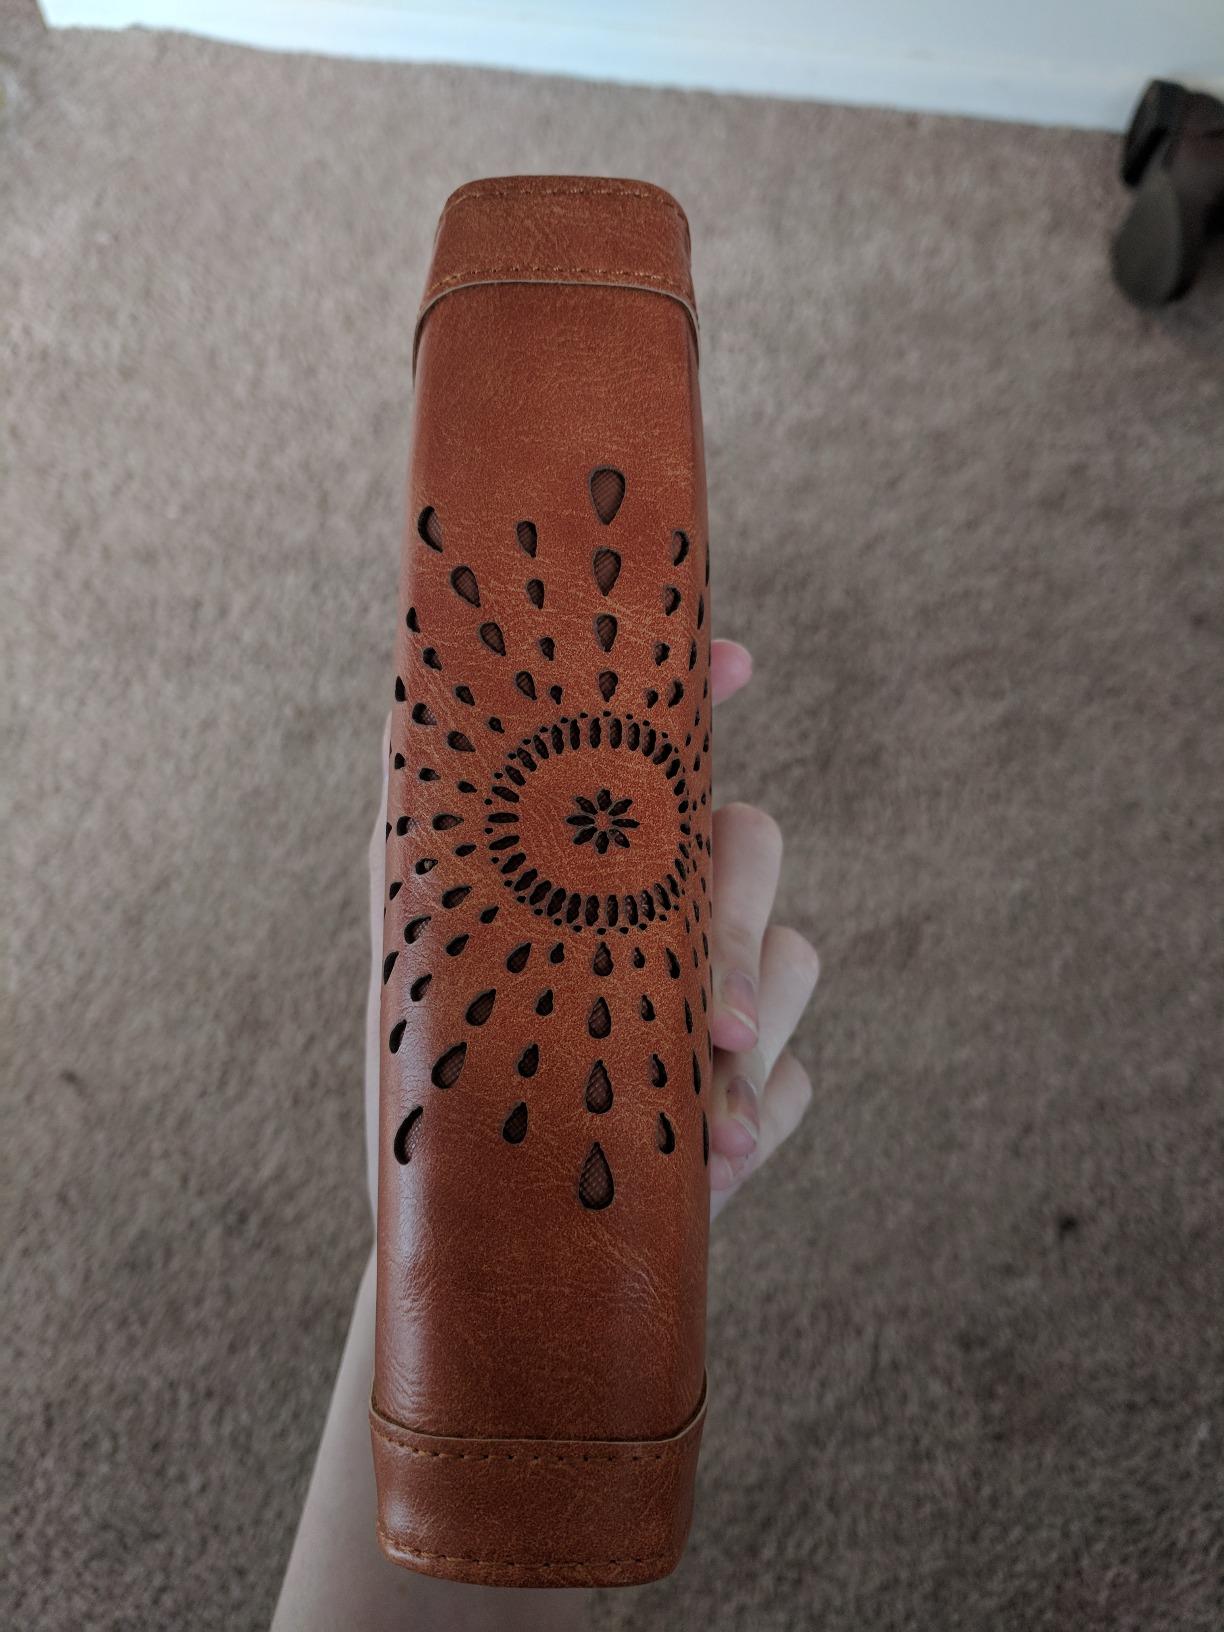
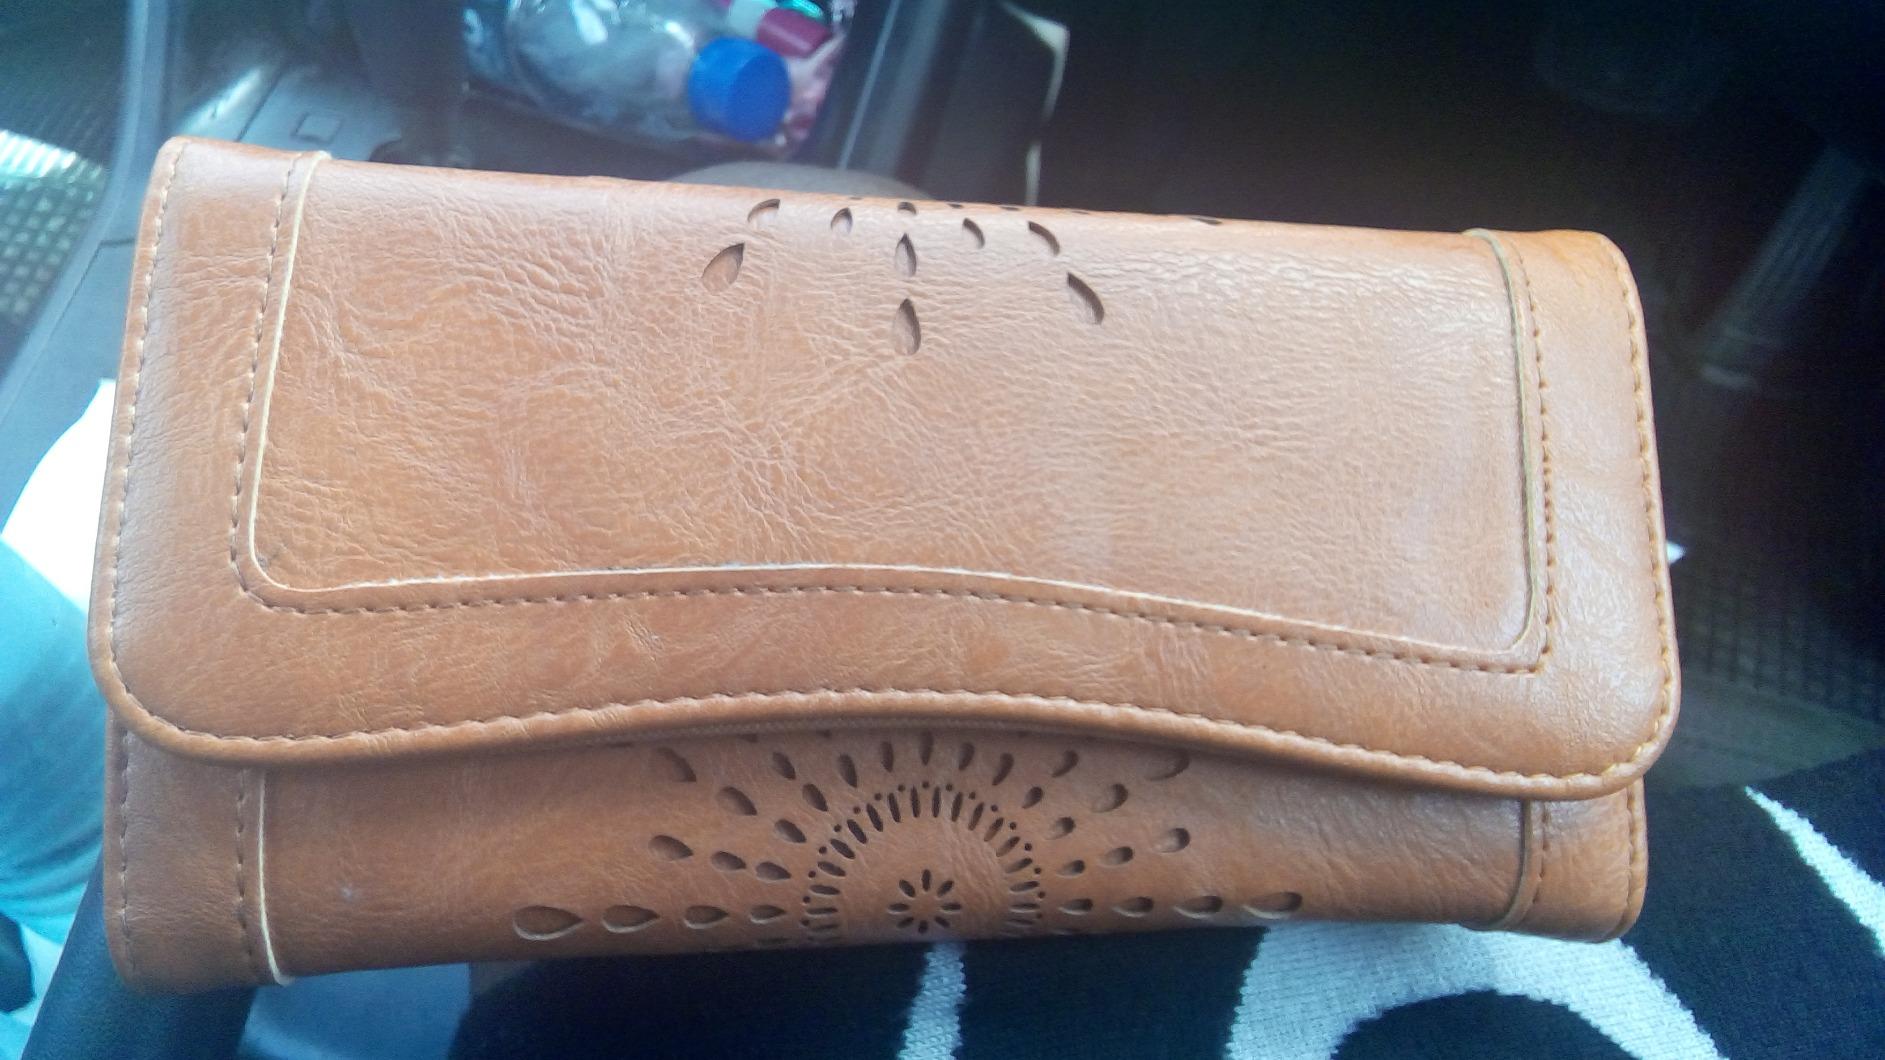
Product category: accessories_wallet
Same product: yes